Peillonnex

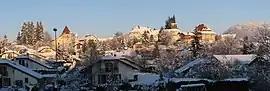
Peillonnex village seen from the RD12 road

Peillonnex is a commune in the Haute-Savoie department and Auvergne-Rhône-Alpes region of south-eastern France. It lies north-east of Annecy, the department capital, and some from Paris.